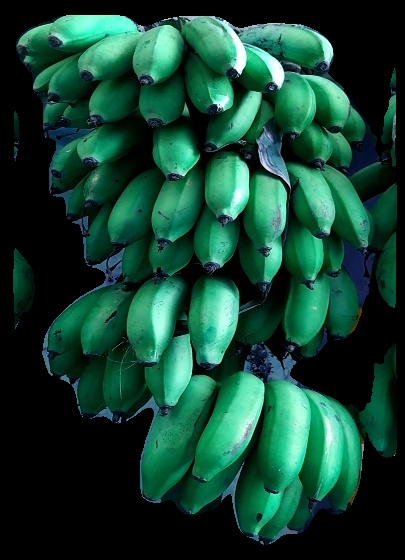
Variety: rasbale
Grade: grade2